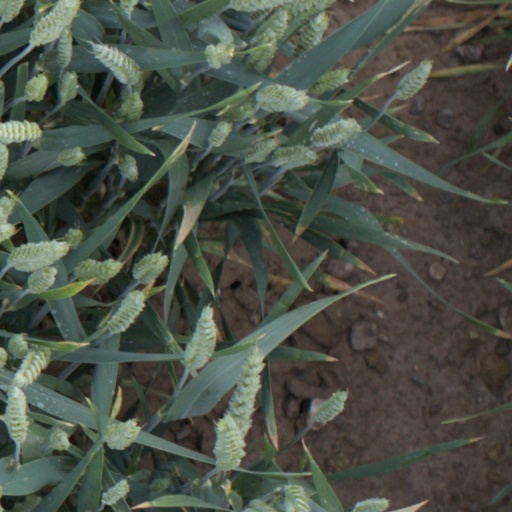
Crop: wheat